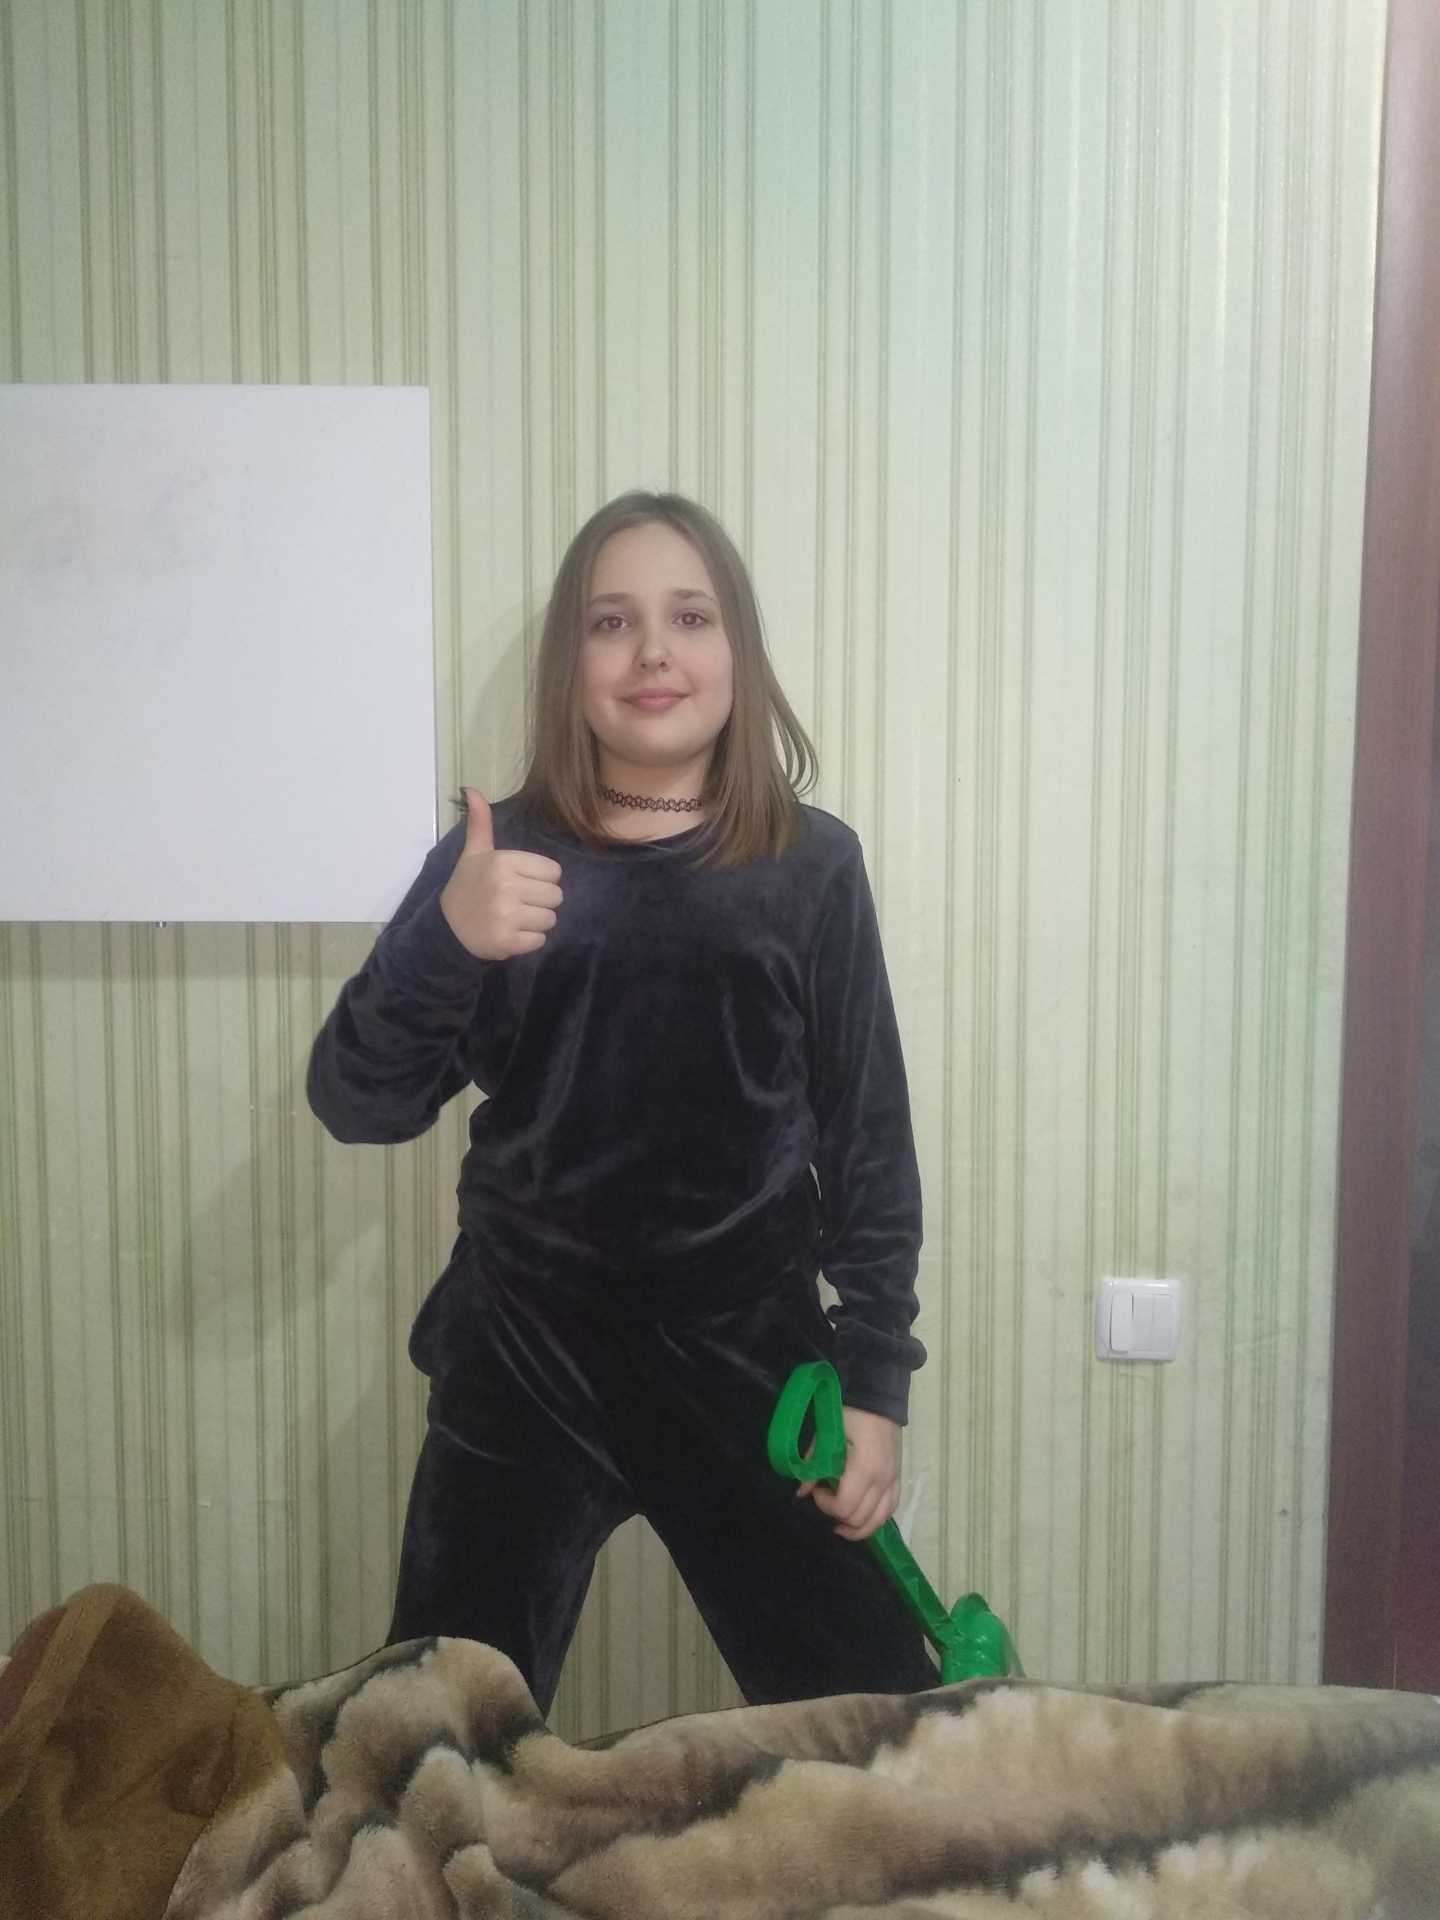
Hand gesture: like